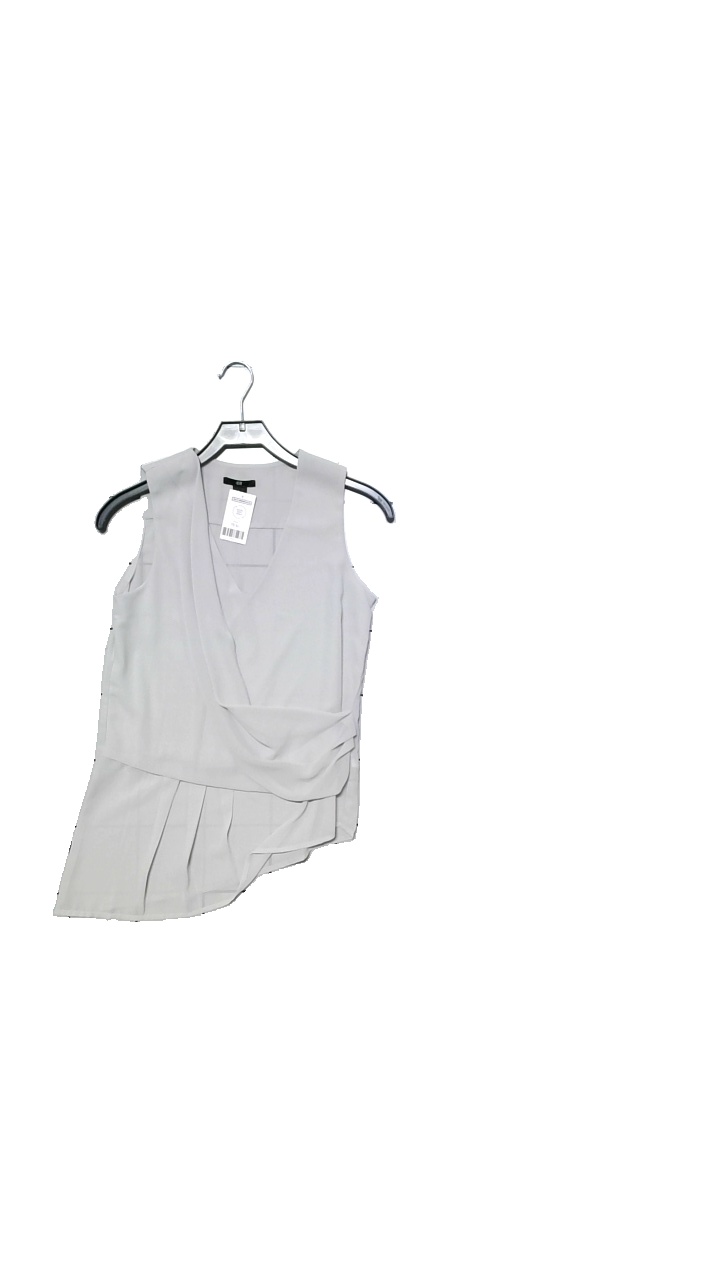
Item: Top (Ladies)
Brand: H&m
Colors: Grey
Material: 100% polyester
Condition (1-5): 5
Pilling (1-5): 5
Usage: Reuse
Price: <50